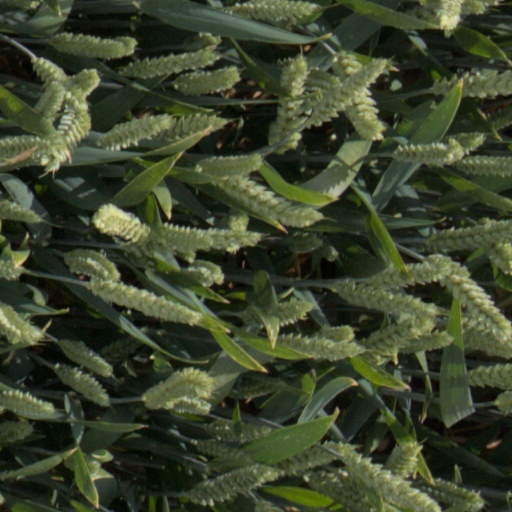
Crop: wheat